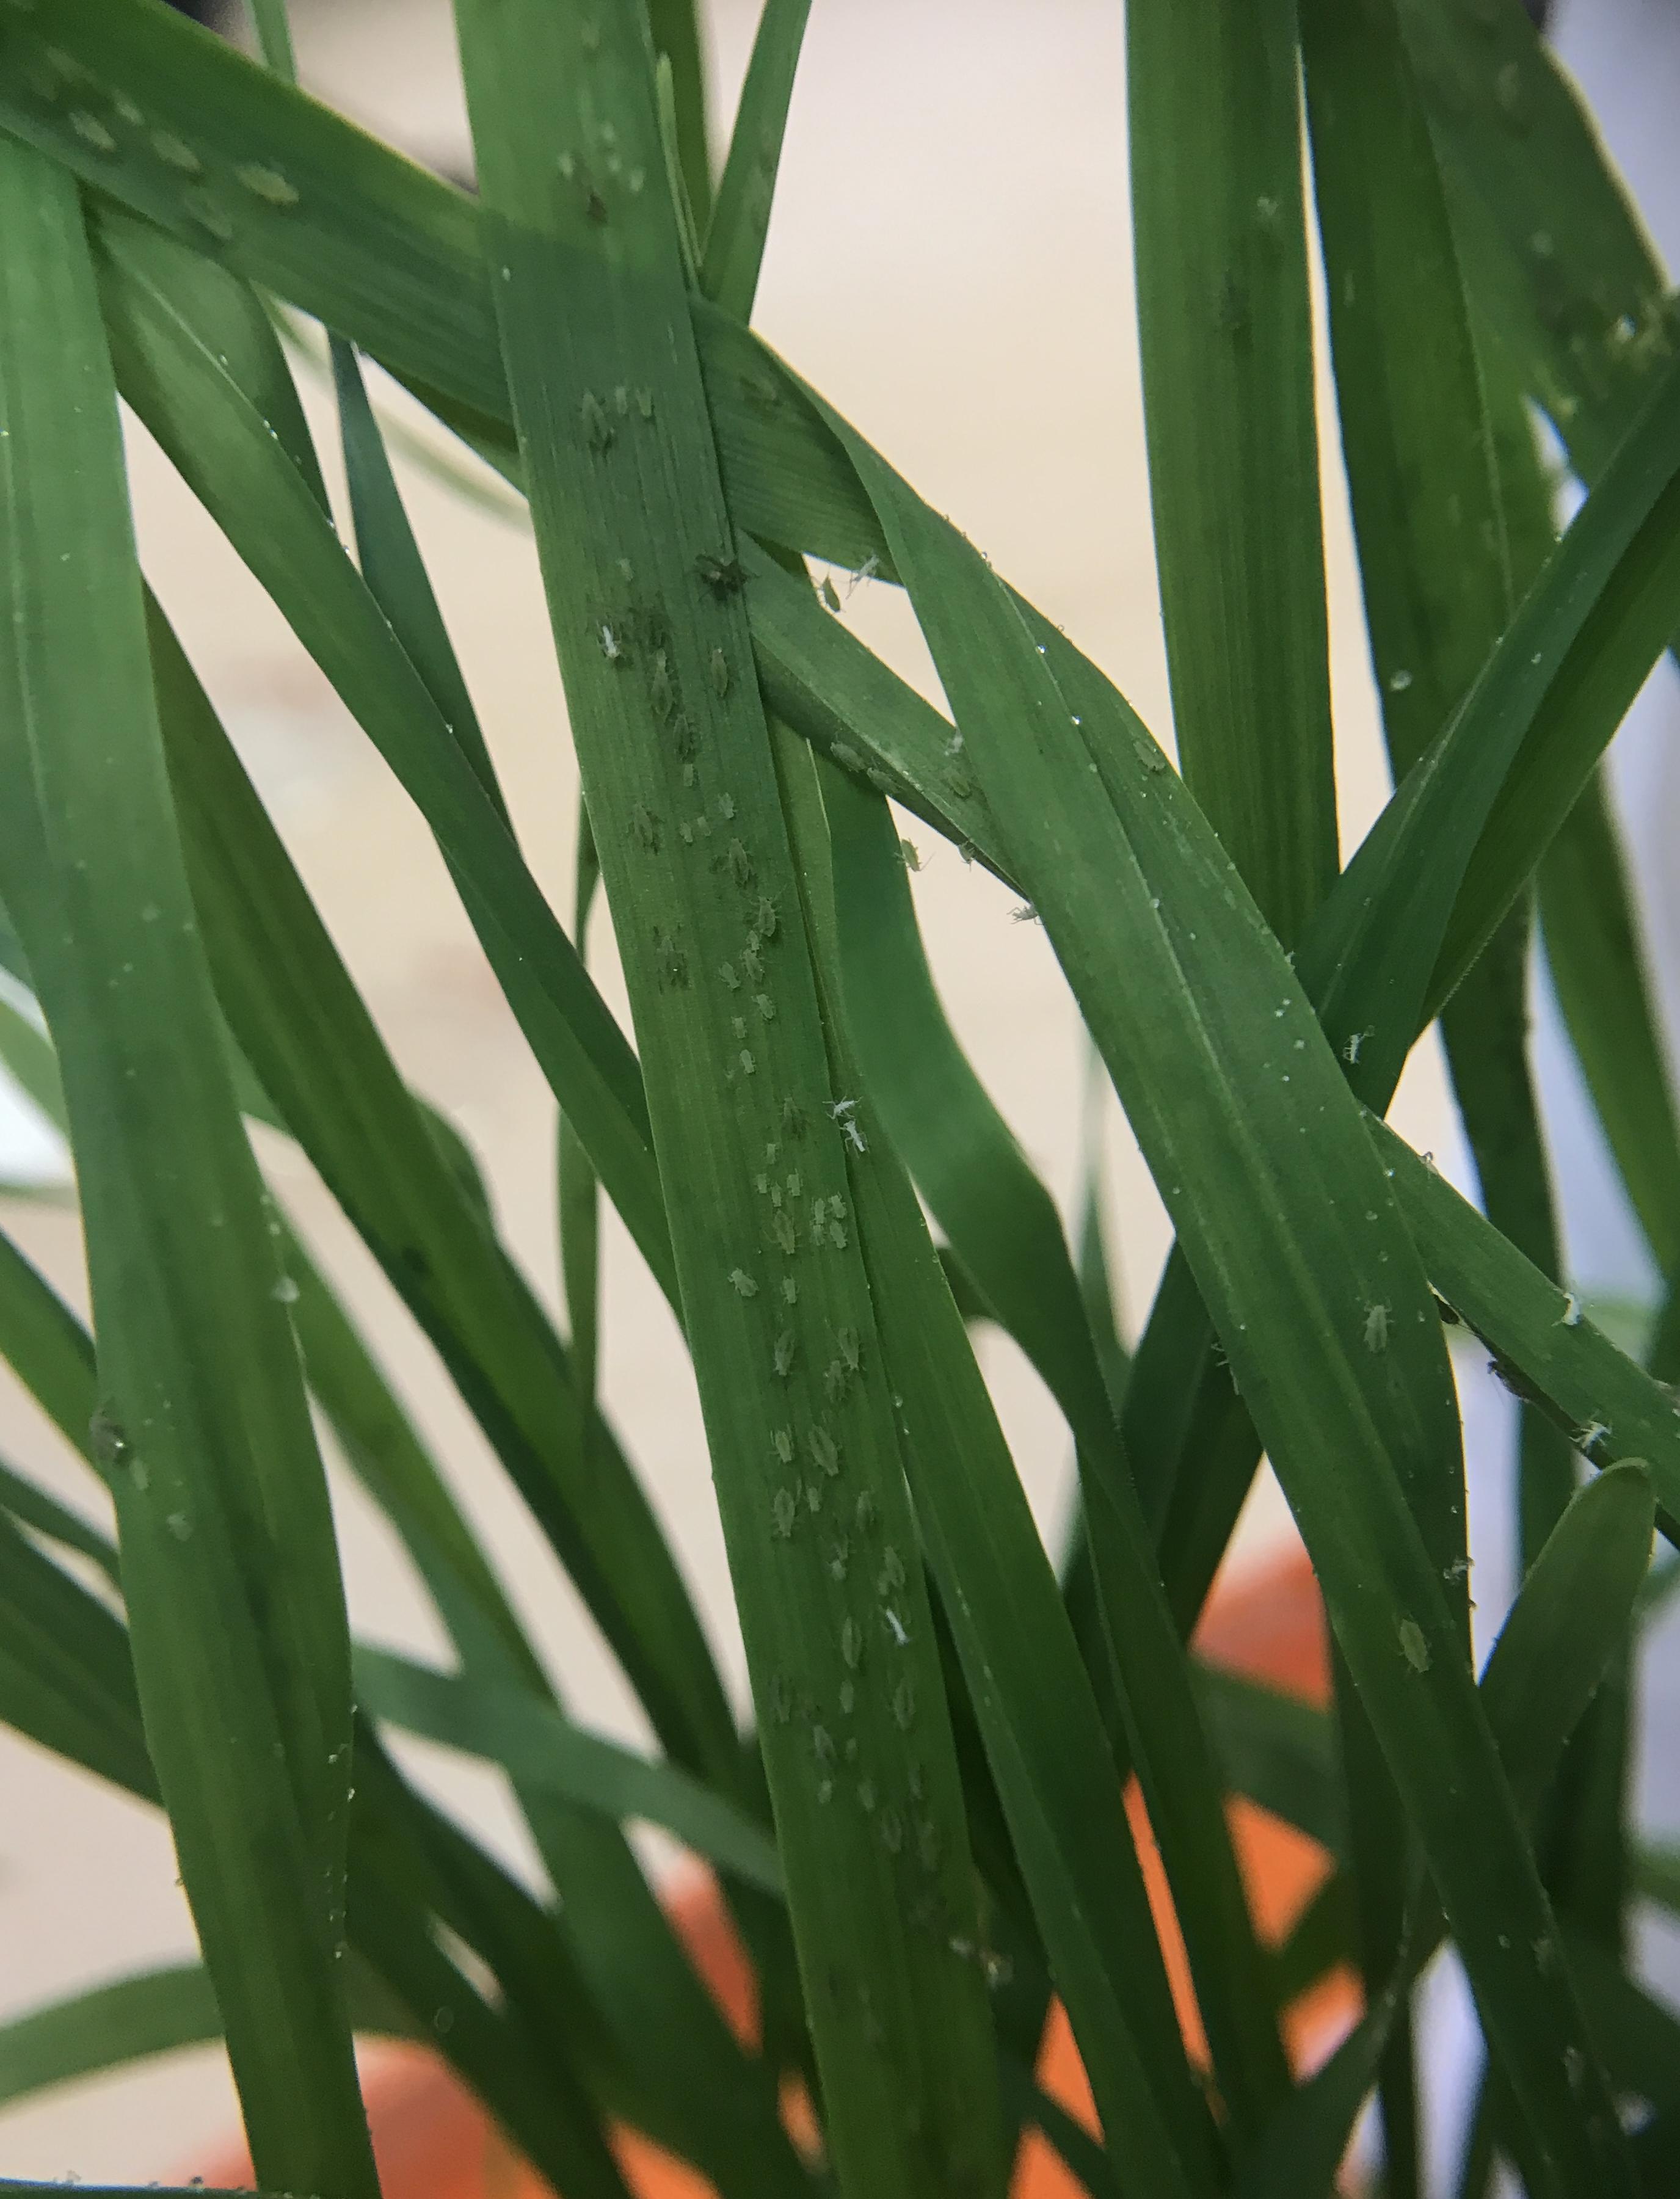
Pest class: rose_grain_aphid